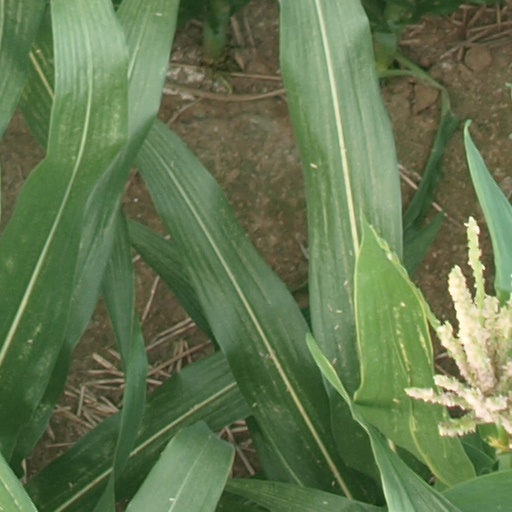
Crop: maize; corn